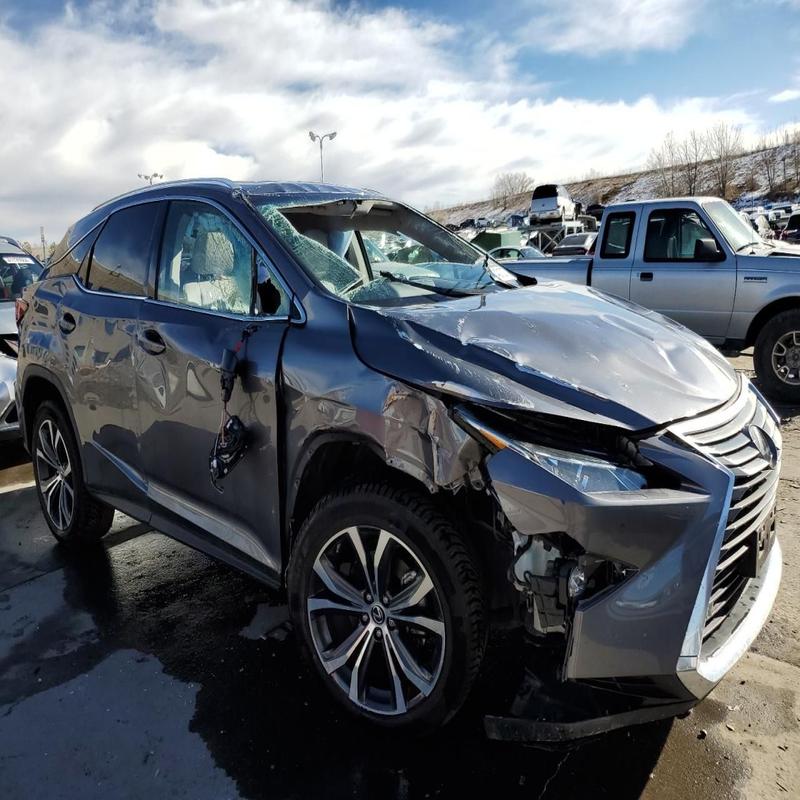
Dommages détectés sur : plaque d'immatriculation avant, feu avant droit, capot, pare-brise avant, aile avant droite, porte avant droite, porte arrière droite, aile arrière droite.
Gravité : majeur